AfrikaBurn

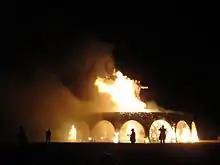

By analogy to the Man at Burning Man, the main sculpture at the event is called the San Clan. It is designed to look like a San rock art glyph of a group of people. The intention is to convey the idea of unity and community at the event. Like some sculptures at the event, it is burnt. The burn used to take place on the Saturday night, but is now scheduled for Friday nights in order to accommodate weather delays and provide participants from far afield with more time to return home from the event. The original signifier, that of the many headed dancing clan spirit was first championed by Liane Visser.